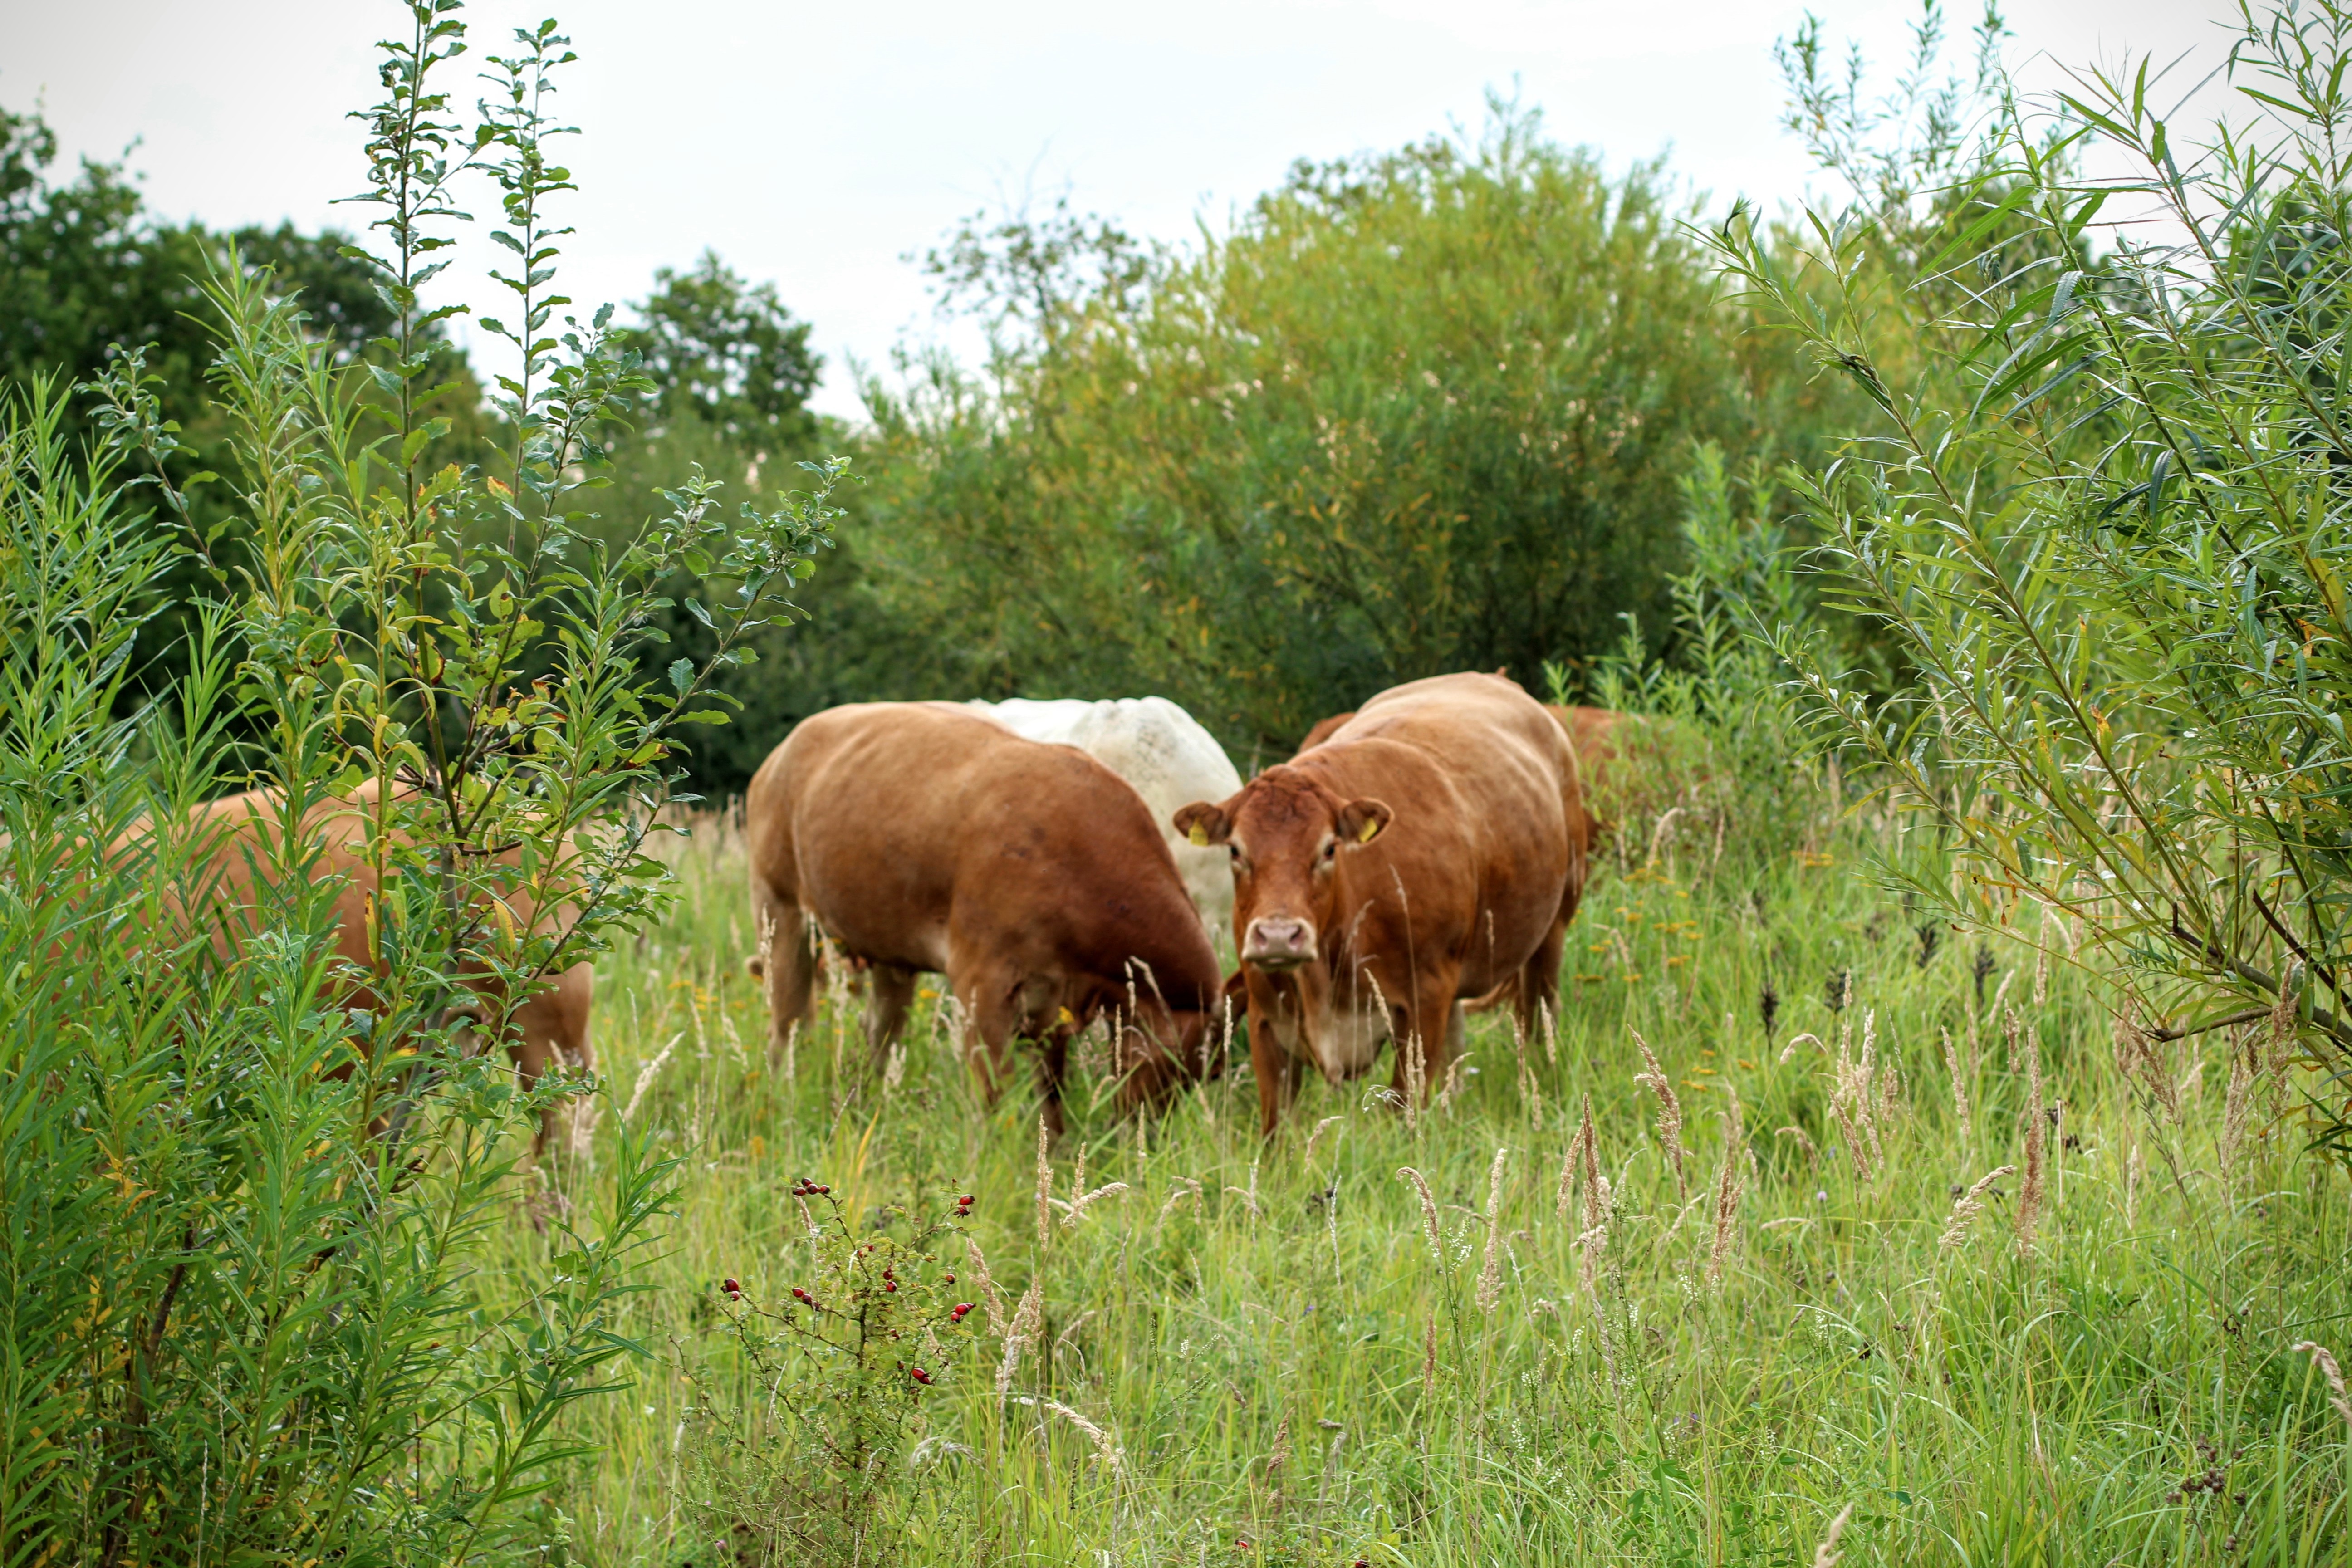
nature, grass, meadow, prairie, wildlife, cattle, herd, pasture, grazing, livestock, mammal, beef, fauna, graze, cows, grassland, habitat, cattle like mammal